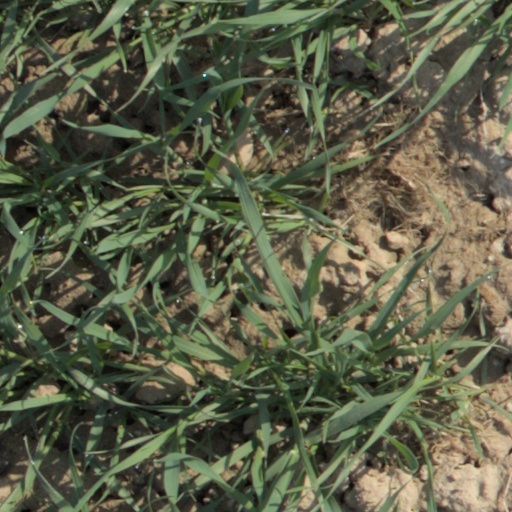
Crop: wheat